2020 Drydene 311 (Saturday)

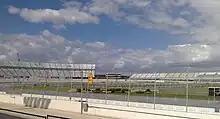
Dover International Speedway, the track where the race was held.

Dover International Speedway is an oval race track in Dover, Delaware, United States that has held at least two NASCAR races since it opened in 1969. In addition to NASCAR, the track also hosted USAC and the NTT IndyCar Series. The track features one layout, a concrete oval, with 24° banking in the turns and 9° banking on the straights. The speedway is owned and operated by Dover Motorsports.